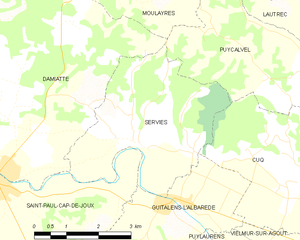
Carte des communes françaises Serviès